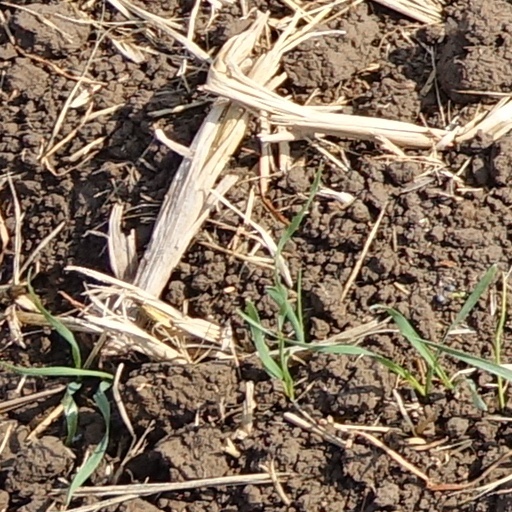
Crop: wheat